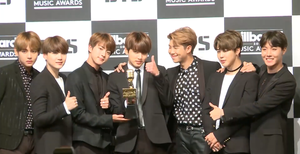
BTS aussi connu sous le nom de Bangtan Boys, est un boys band sud-coréen, originaire de Séoul. Il est formé en 2013 par Big Hit Entertainment et se compose de sept membres se prénommant Jin, Suga, J-Hope, RM, Jimin, V et Jungkook.